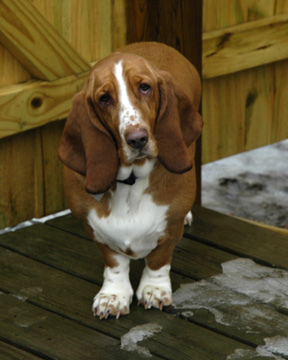
Breed: basset hound